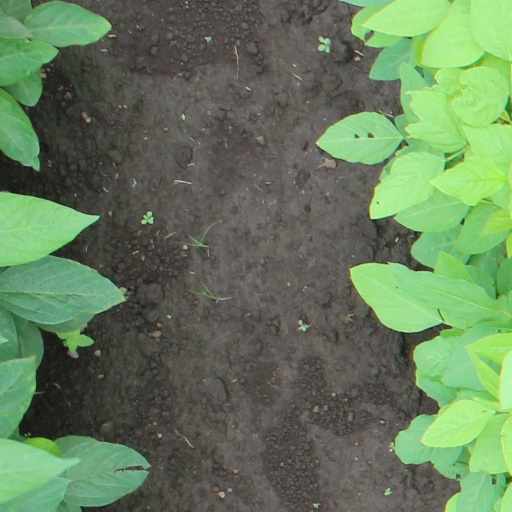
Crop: soybean